Argentina–Brazil football rivalry

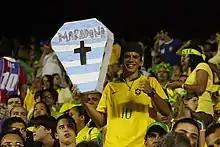
Brazilian supporter with a fake coffin with the colors of the Argentine flag and the name "Maradona" in 2009

However, the overriding discussion about which of Pelé and Maradona is the greater has proved to be never-ending. Many consider the comparison between them useless, as they played during incomparable eras and in different leagues. The debate between the pair has been described as "the rivalry of their countries in microcosm".